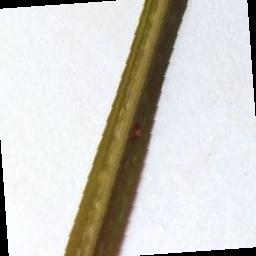
Label: Rice___Leaf_Blast